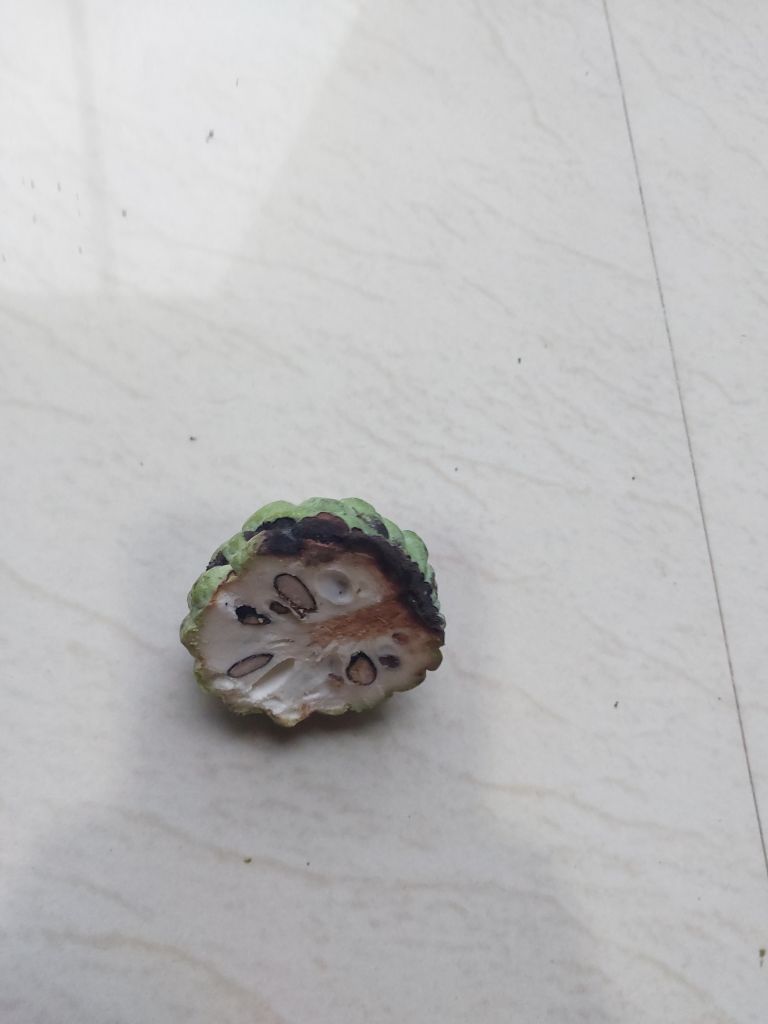
Disease label: Diplodia Rot